Portuguese Brazilians

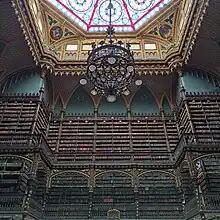
Royal Portuguese Reading Cabinet in Rio de Janeiro.

The Brazilian culture is in large part derived from the Portuguese culture and the similarities between both cultures and the relatively easy integration of immigrants in Brazil, make it nearly impossible for some to keep a separate Portuguese identity.